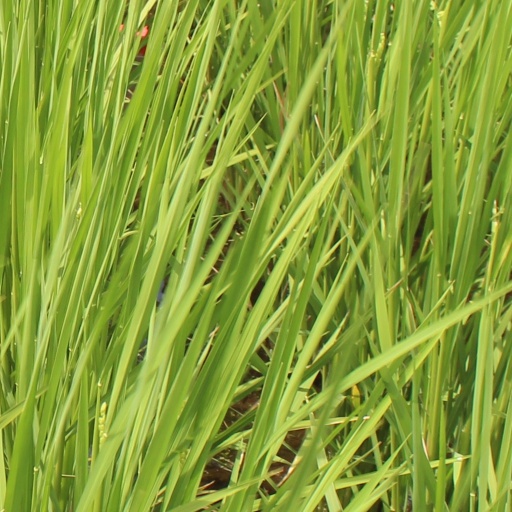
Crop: rice